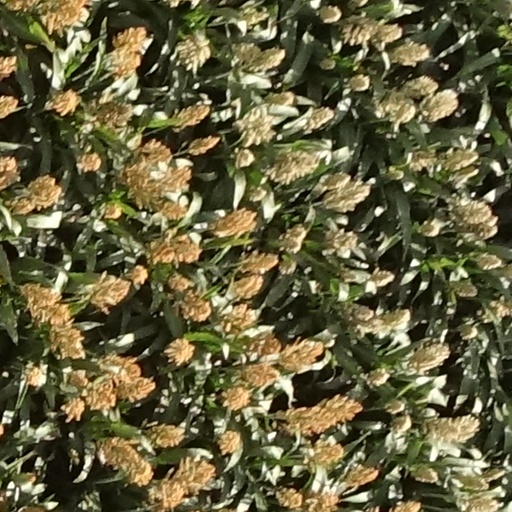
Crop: sorghum